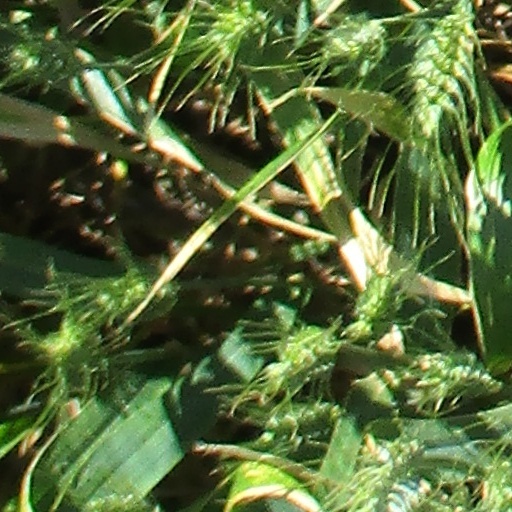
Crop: wheat